John Swan (Bermudian politician)

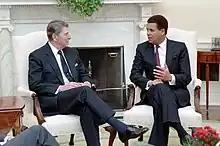
Swan with President Ronald Reagan in 1988

Sir John William David Swan (born 3 July 1935) is a former Bermudian politician. A real estate developer, Swan was Premier of Bermuda from 1982 to 1995.